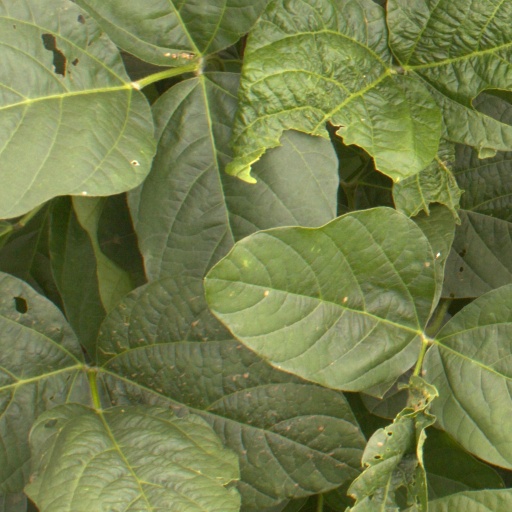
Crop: soybean